Ramadan Shalah

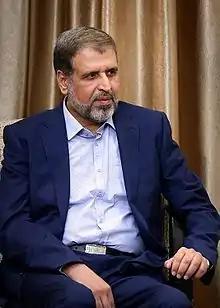
Ramadan Shalah in 2016

Ramadan Abdullah Mohammed Shalah (1January 1958 – 6June 2020) was a Palestinian militant and politician who served as the leader of Palestinian Islamic Jihad (PIJ) from 1995 to 2018.